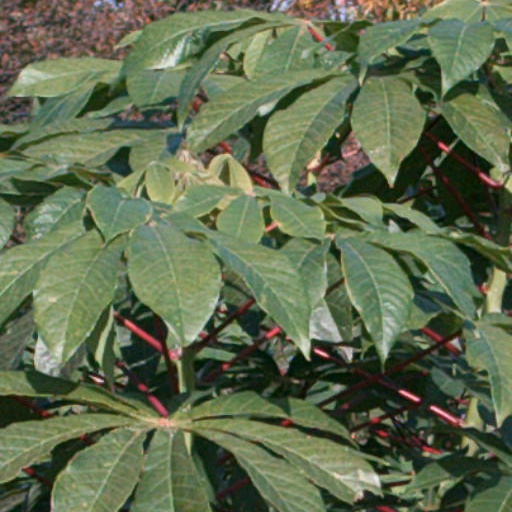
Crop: cassava